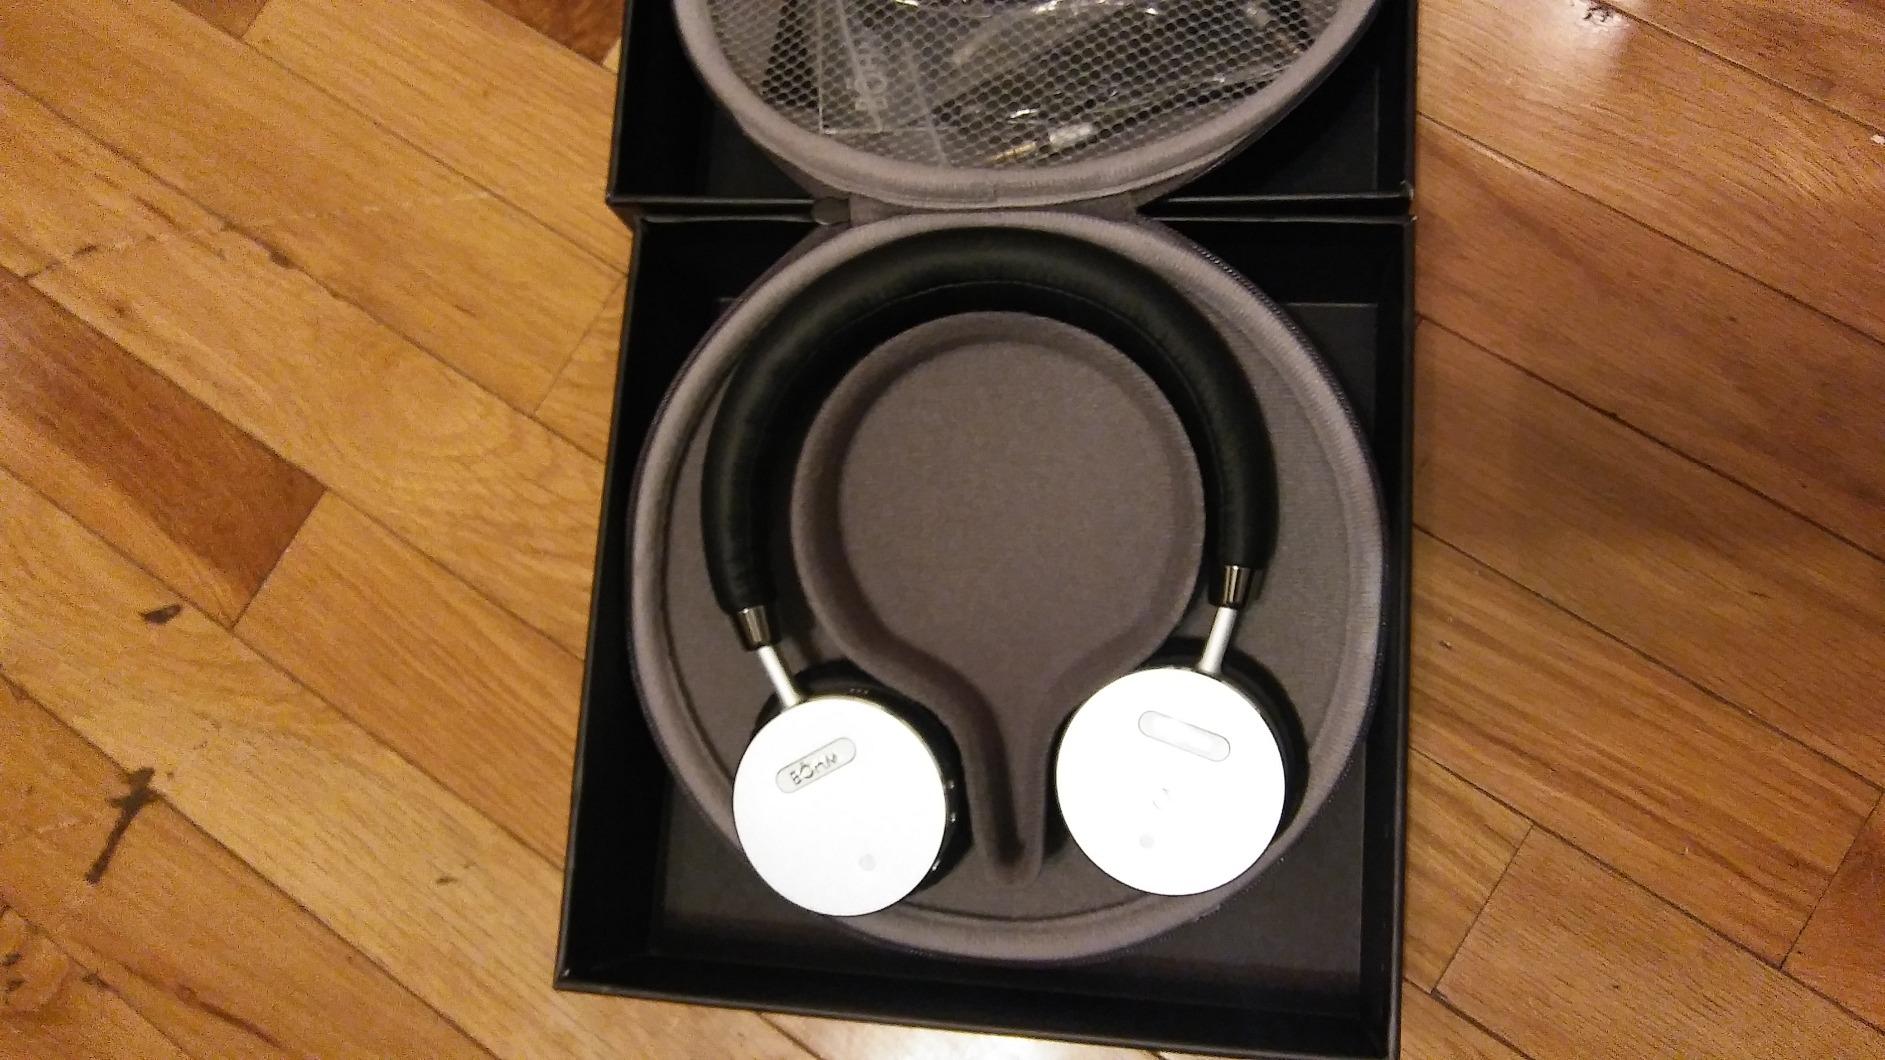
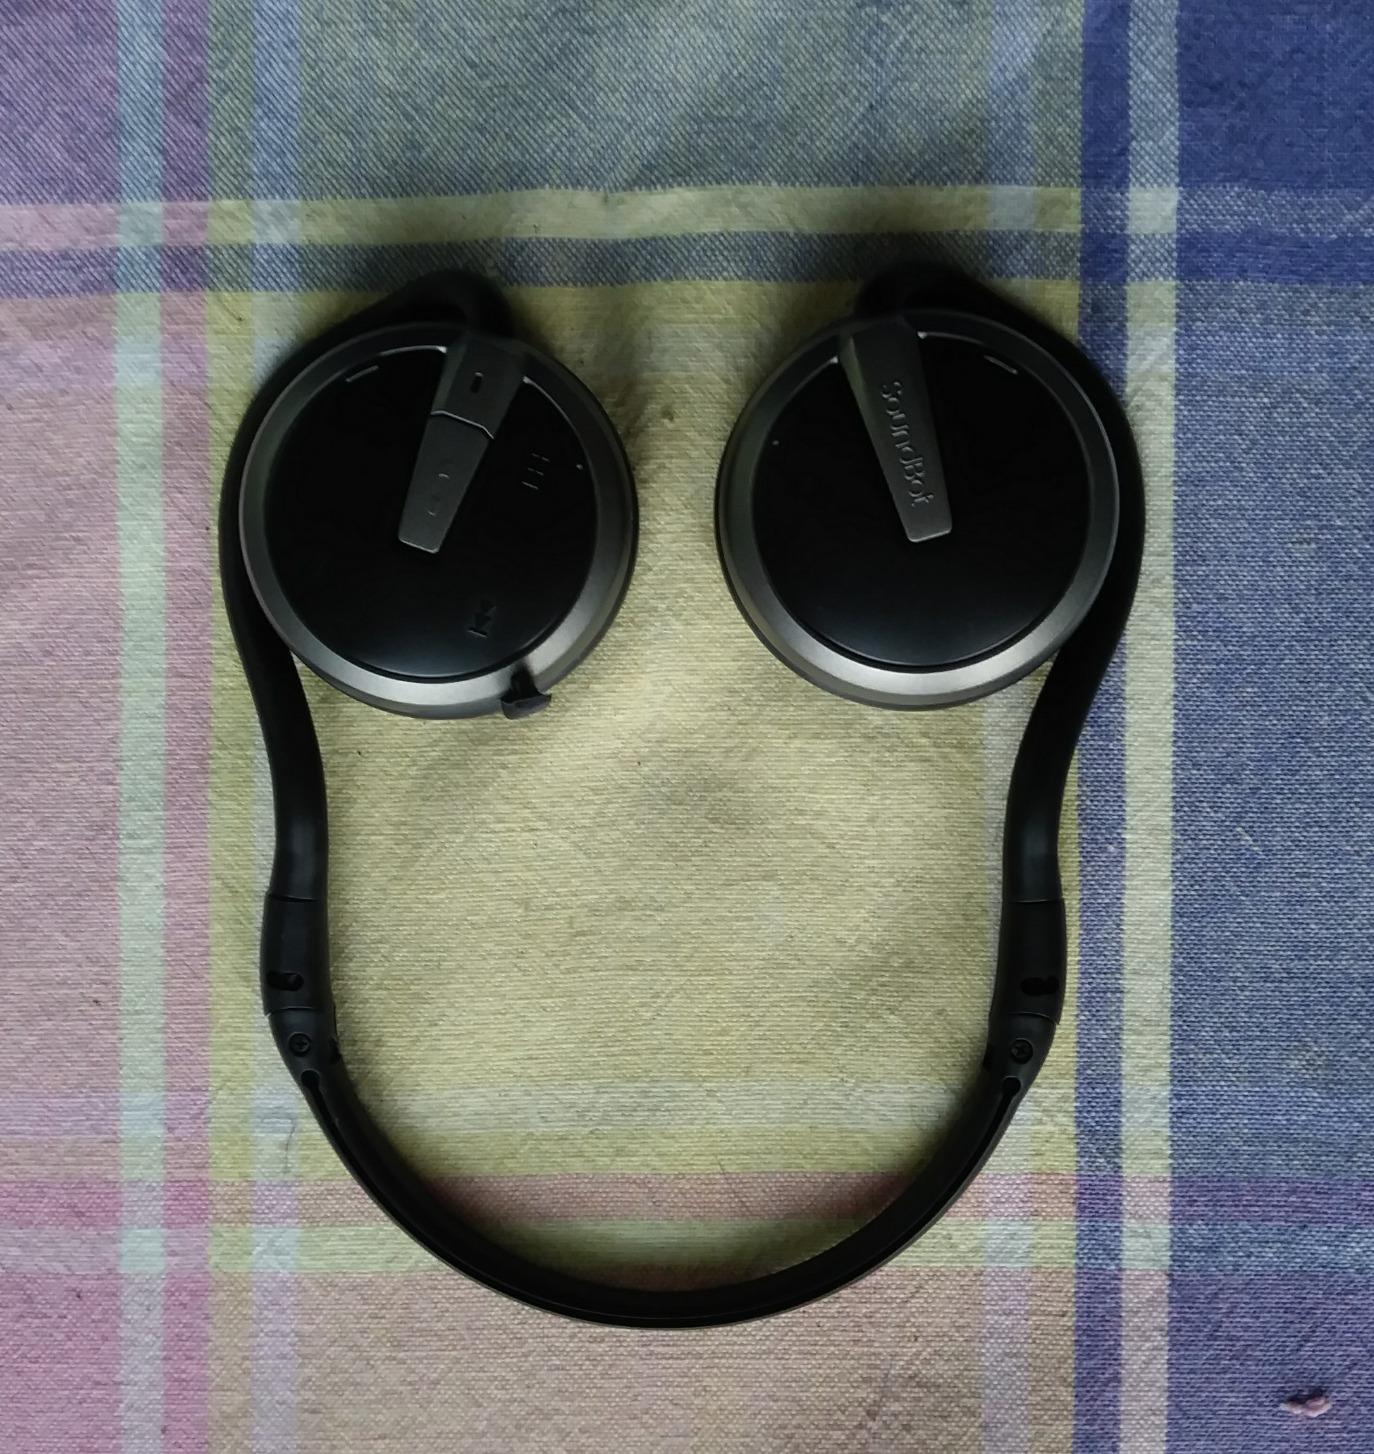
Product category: headphones
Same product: no